Answer in natural language. Consider the 3D positions of the objects in the scene and not just the 2D positions in the image. Is the centerpoint of  Window at a higher height than dark brown colour bed? Choose between the following options: yes or no
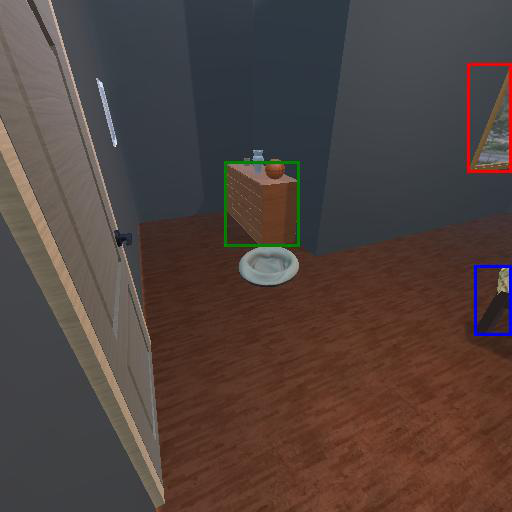
<answer>yes</answer>